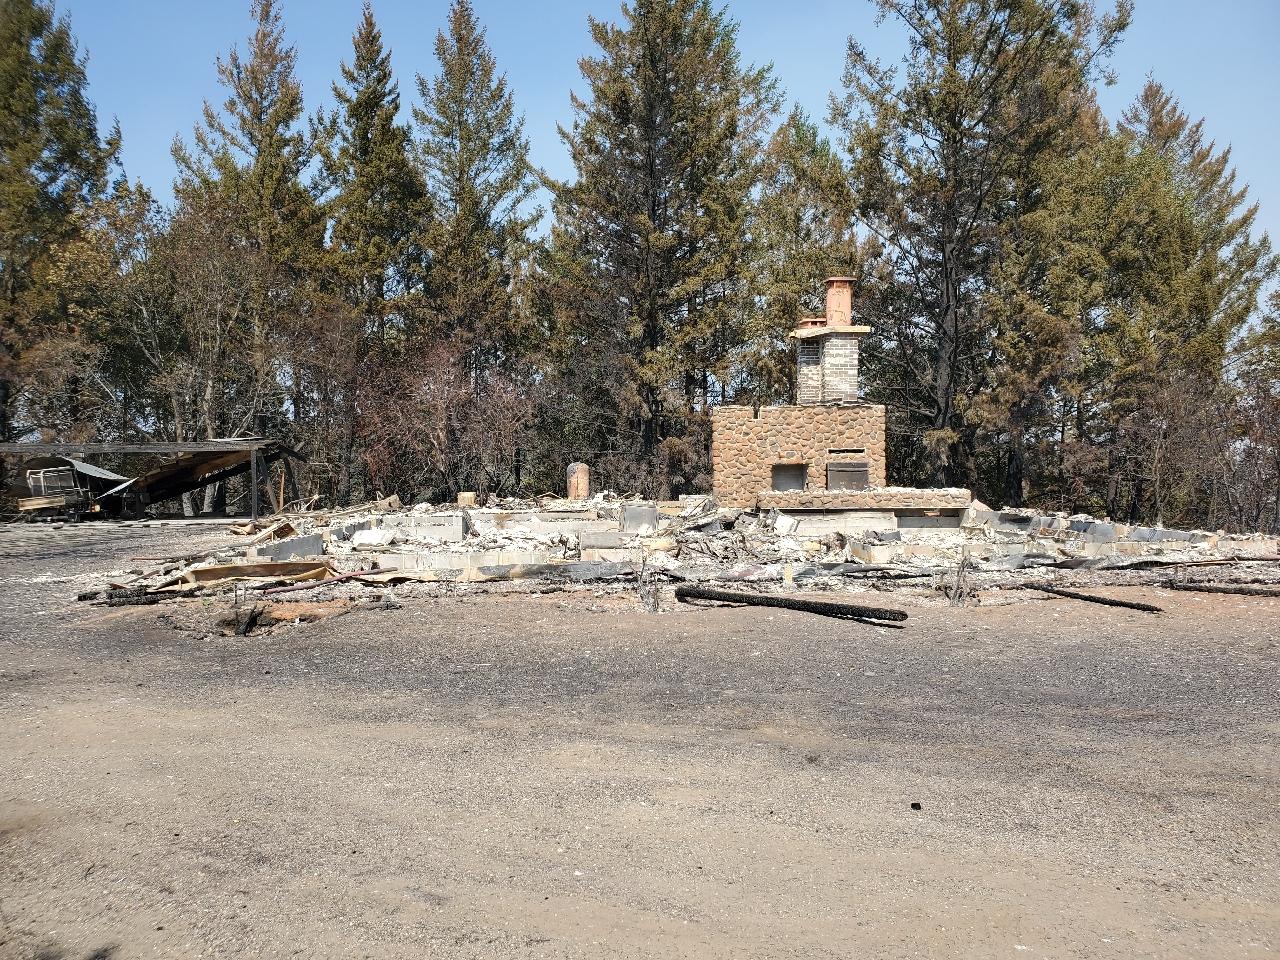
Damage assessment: destroyed